French Louisianians

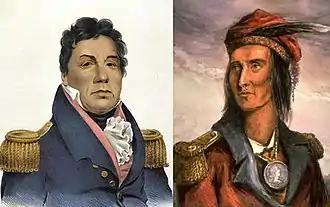
French Indian chieftains of Louisiana.

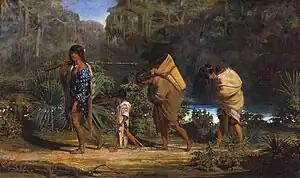
Louisiana Indians walking along a bayou (Alfred Boisseau, 1847)

The Quapaw reached their historical territory, the area of the confluence of the Arkansas and Mississippi rivers, at least by the mid-17th century. The Illinois and other Algonquian-speaking peoples to the northeast referred to these people as the ' or ', referring to geography and meaning "land of the downriver people". As French explorers Jacques Marquette and Louis Jolliet encountered and interacted with the Illinois before they did the Quapaw, they adopted this exonym for the more westerly people. In their language, they referred to them as "Arcansas". English-speaking settlers who arrived later in the region adopted the name used by the French, and adapted it to English spelling conventions.